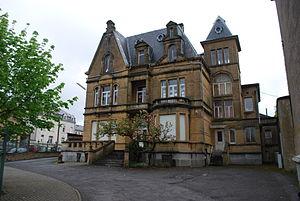
Vue d'hôtel de maître à Halanzy, reconverti en école du réseau libre.
Halanzy est un village ainsi qu'une section de la ville belge d'Aubange située dans la province de Luxembourg dans le Pays d'Arlon et dans la gaume, frontière entre les deux sous-région.
L'usine d'Halanzy était une usine sidérurgique belge située à Halanzy, en province de Luxembourg. Elle naît officiellement 27 janvier 1881 créée par des fonds privés de Joseph Descamps et Léon de Lattre, et gérée par la « société anonyme des hauts fourneaux et mines d'Halanzy ». Elle produisit de l'acier sous forme de lingots qui alimentaient les forges gaumaises et lorraines. Elle fermera ses portes le 17 septembre 1939 par la fusion avec l'usine de Musson, voisine.